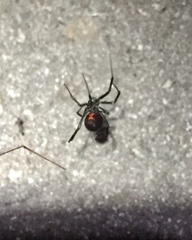
Species: Lactrodectus_hesperus